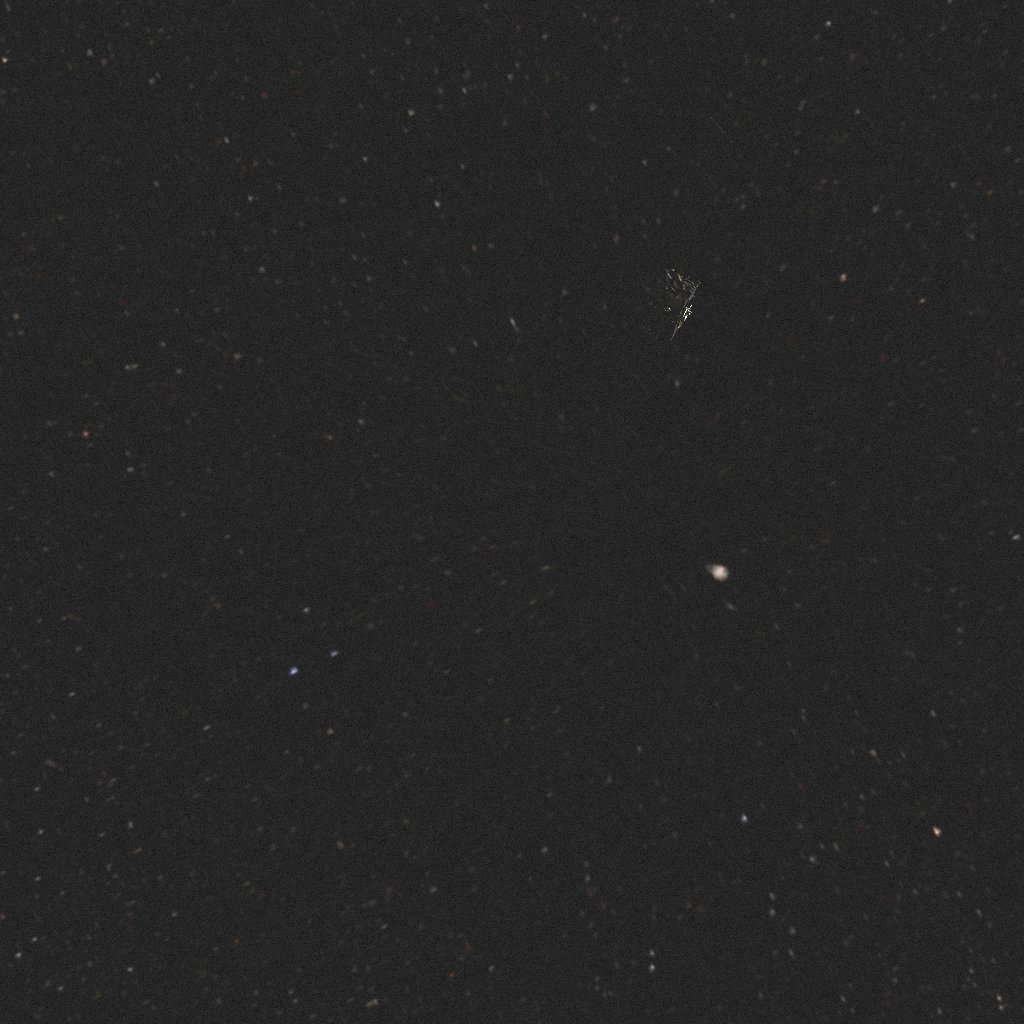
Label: smart_1